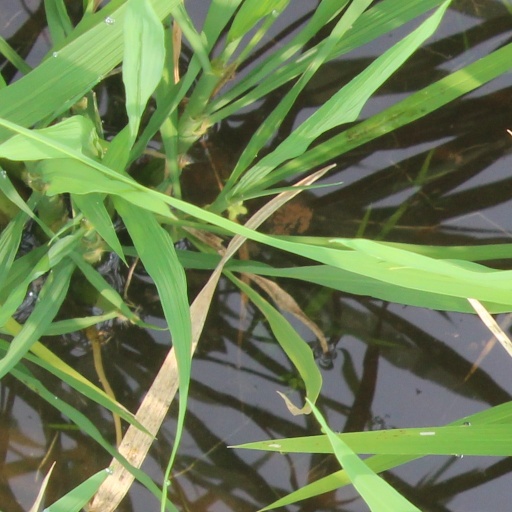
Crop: rice